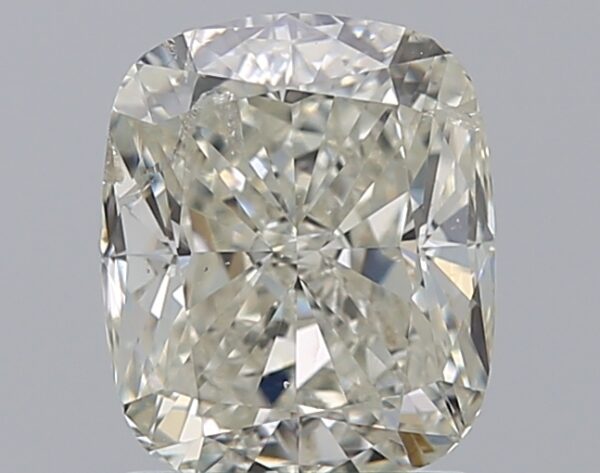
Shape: cushion
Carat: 1.51
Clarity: SI2
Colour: G
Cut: EX
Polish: EX
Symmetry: VG
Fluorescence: ST
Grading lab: HRD
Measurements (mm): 7.26 x 6.02 x 4.16